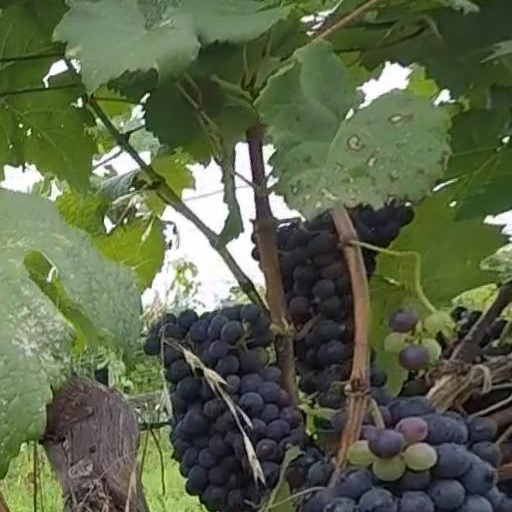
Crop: grape